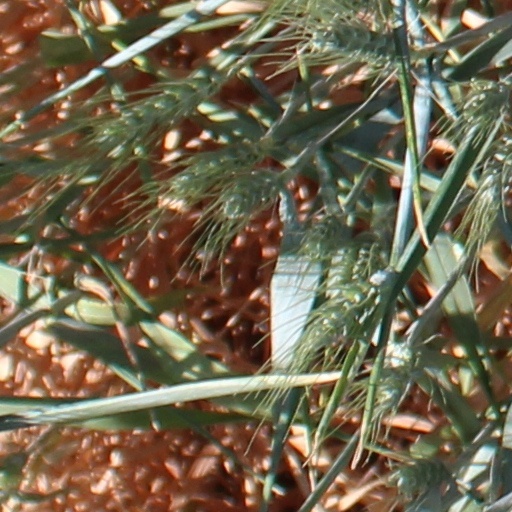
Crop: wheat